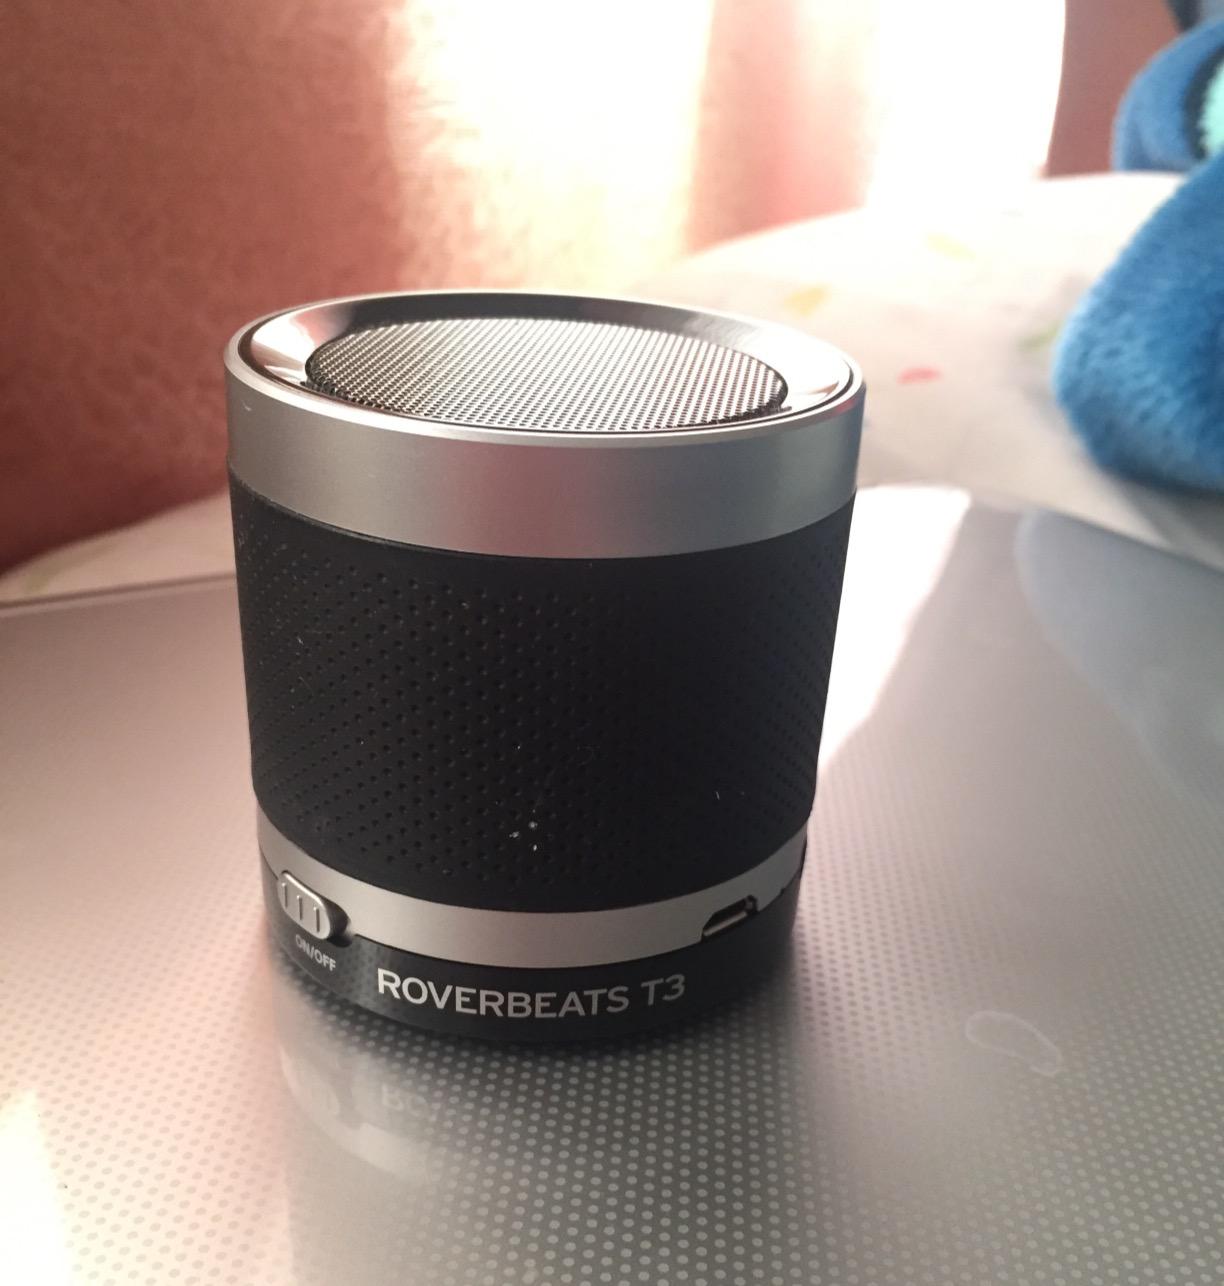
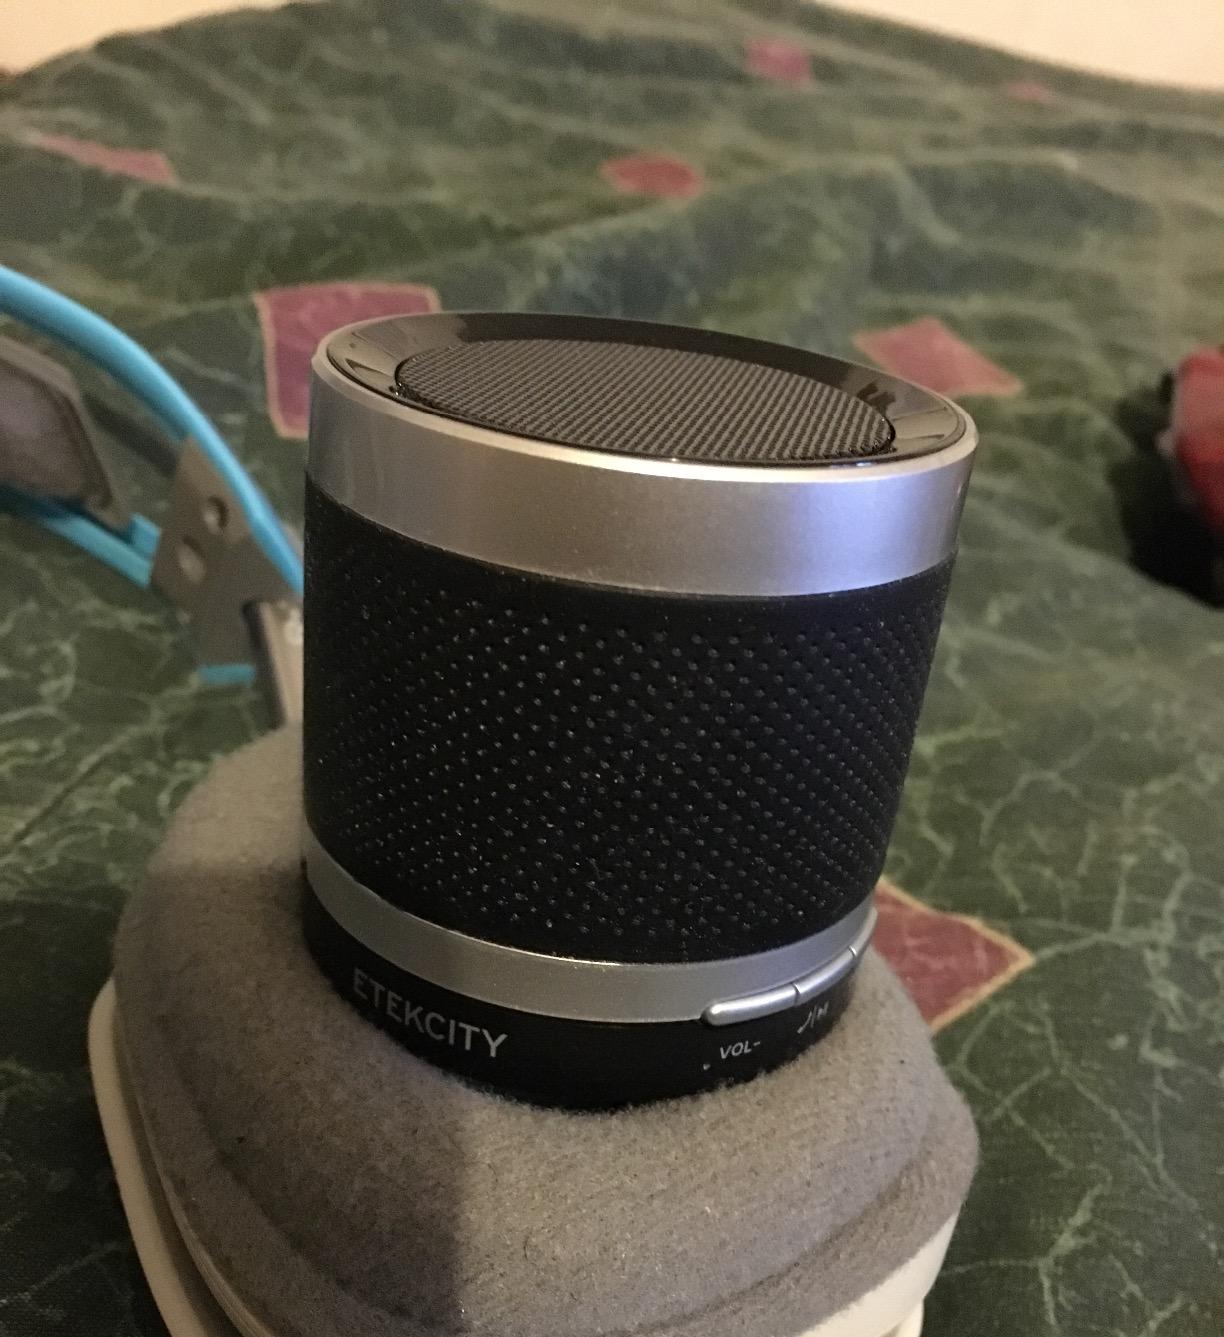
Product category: speaker
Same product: yes